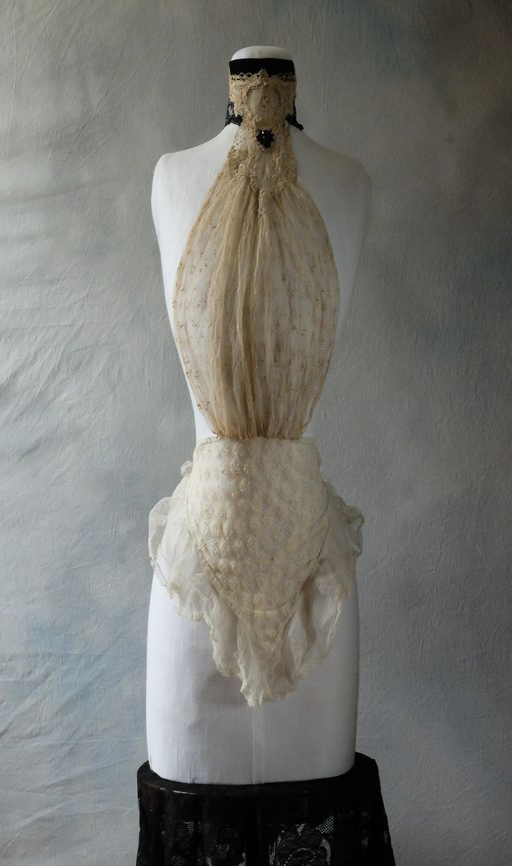
just in - for table top or use on a stand , a renovated antique mannequin